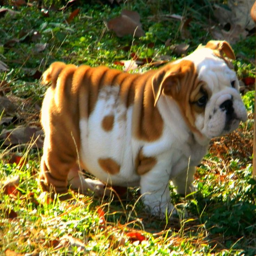
interesting facts about bulldogs the planet of pets